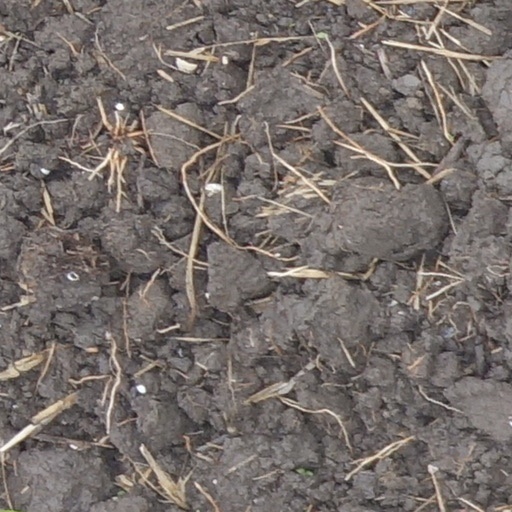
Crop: wheat